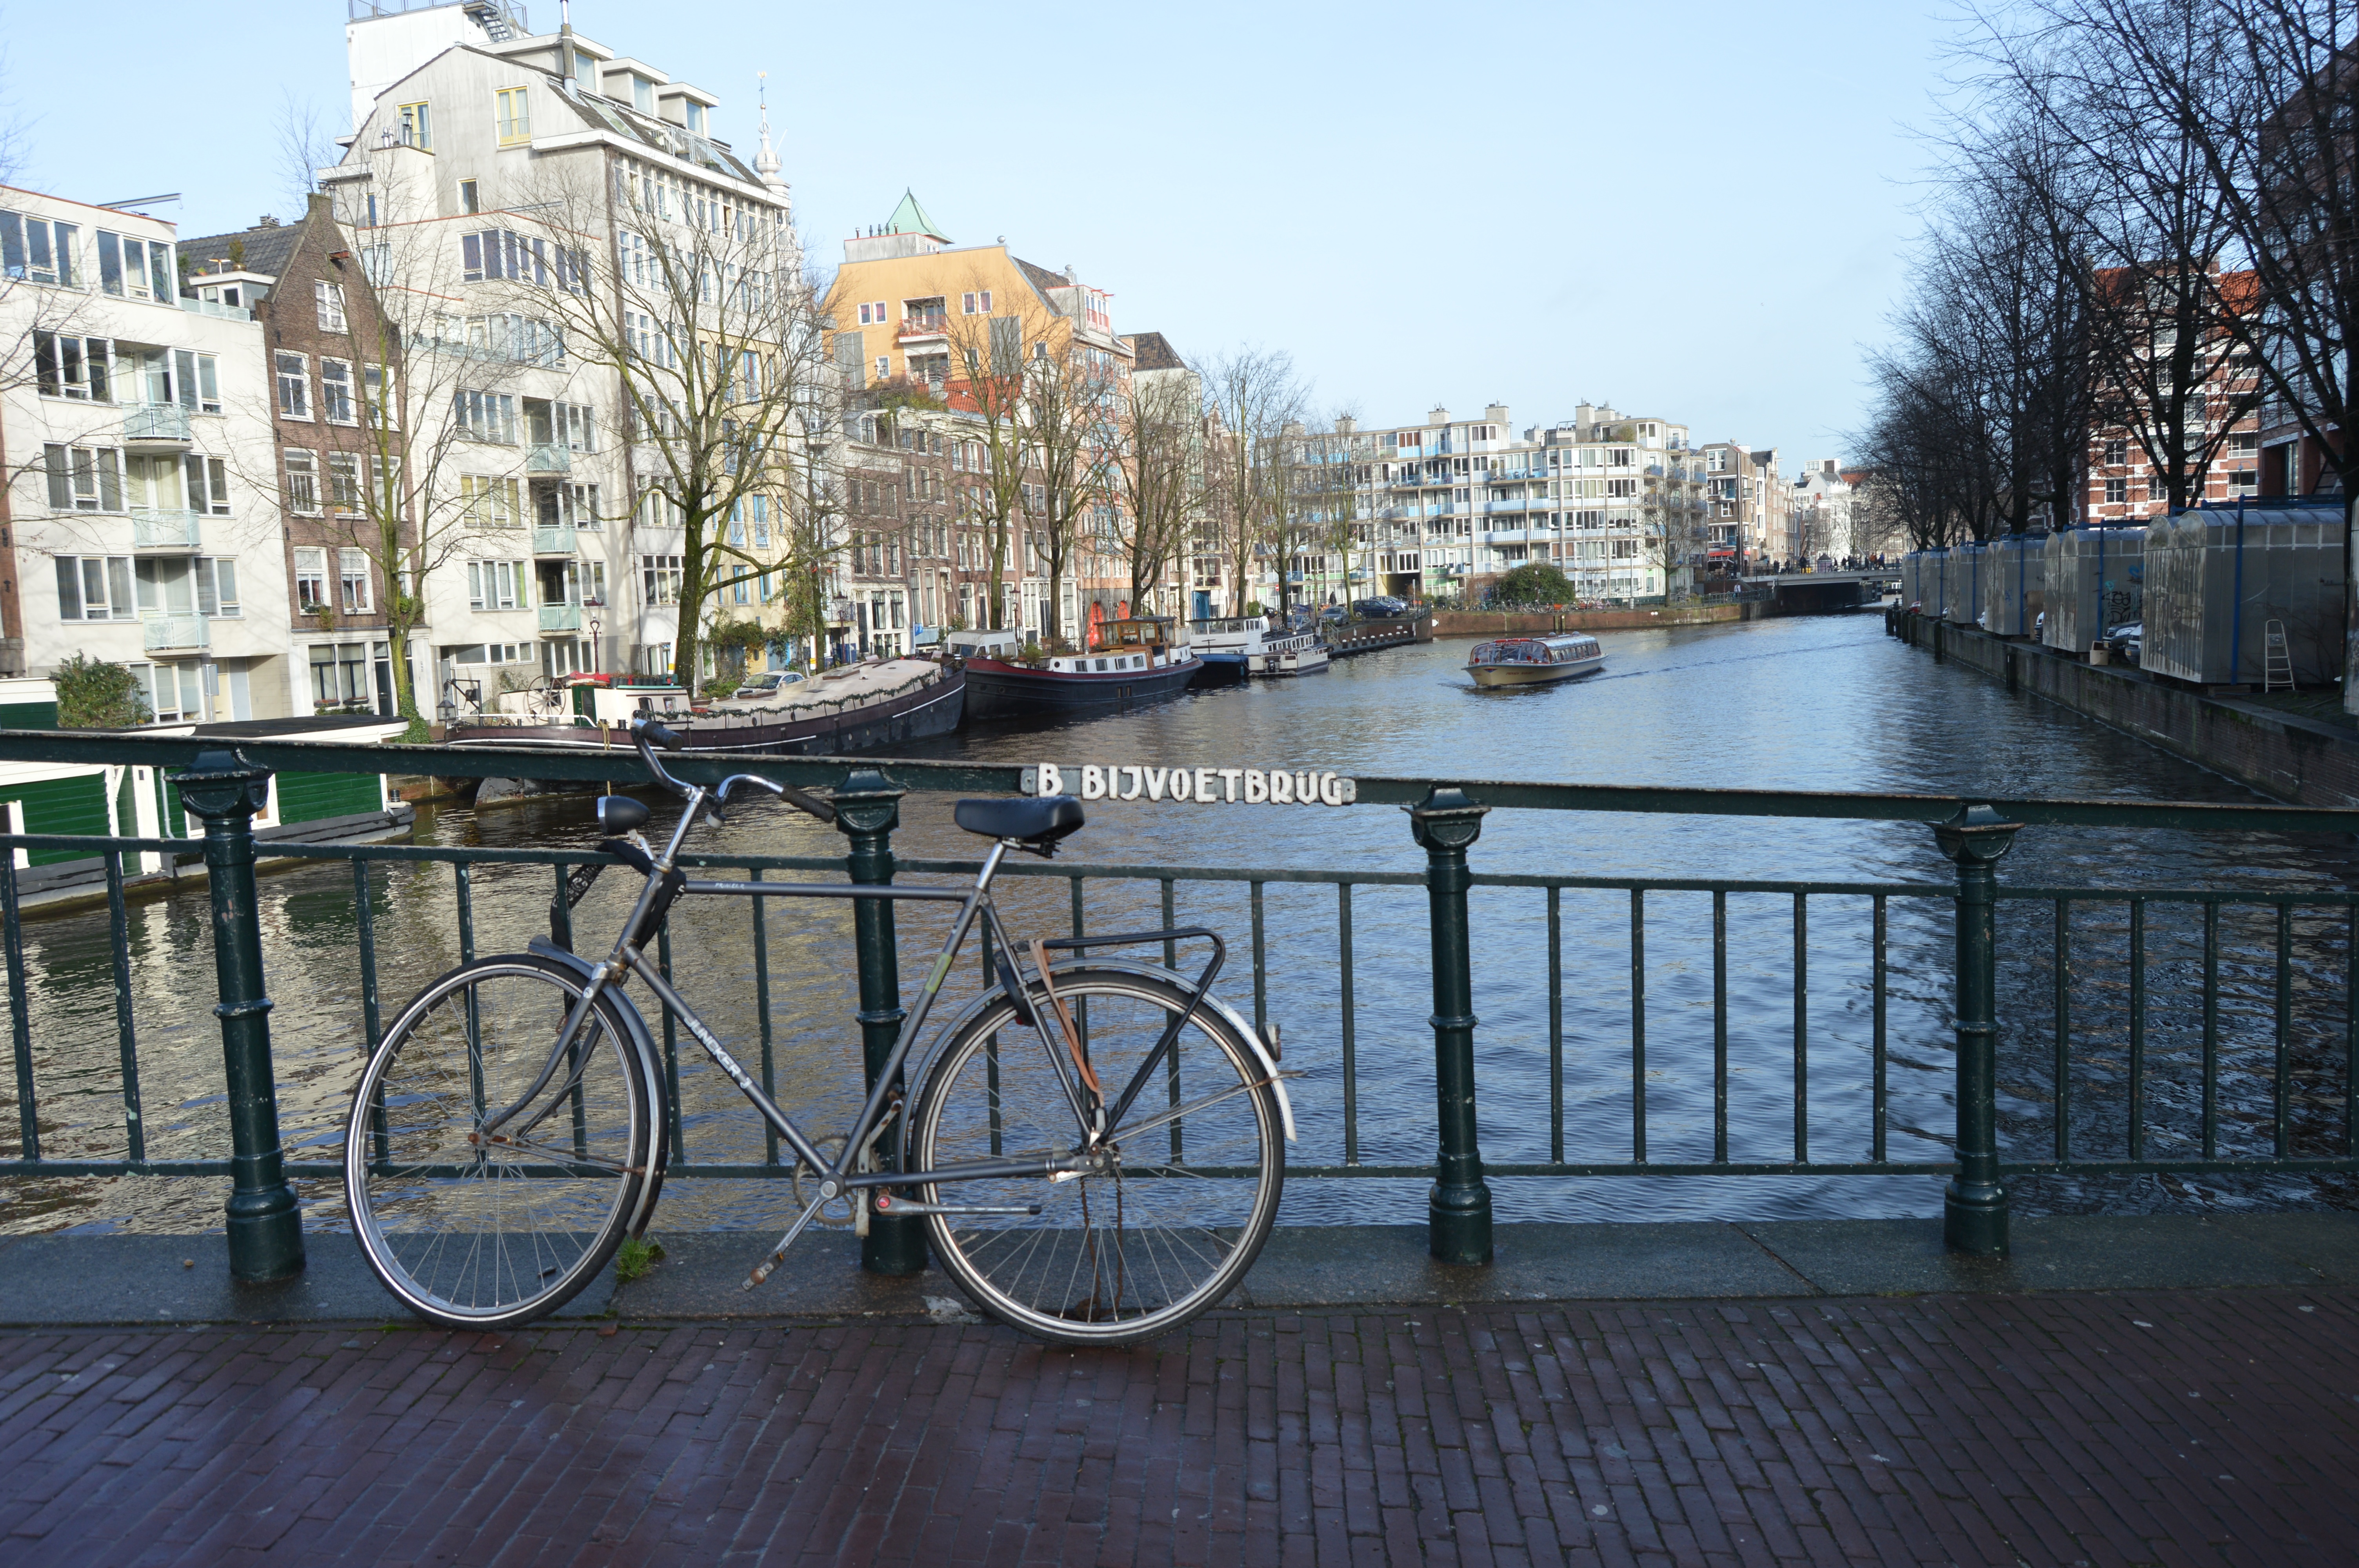
water, snow, winter, town, city, river, canal, walkway, cityscape, reflection, vehicle, weather, season, waterway, urban area, human settlement